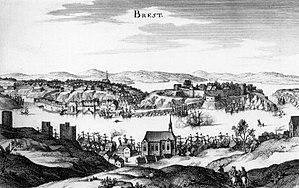
Eau-forte 20,5x30,5 (gravée par Peeters)
L'histoire de la Bretagne commence avec un peuplement dont les traces remontent à la Préhistoire, dès 700 000 ans av. J.-C. La période néolithique, qui commence dans ces régions vers 5000 av. J.-C., y est marquée par le développement d'un mégalithisme important se manifestant dans des sites comme le cairn de Barnenez, le cairn de Gavrinis, la Table des Marchands de Locmariaquer ou les alignements de Carnac. Au cours de sa protohistoire qui commence vers le milieu du IIIᵉ millénaire av. J.-C., le sous-sol riche en étain permet l'essor d'une industrie produisant des objets de bronze, ainsi que de circuits commerciaux d'exportation vers d'autres régions d'Europe. Durant les siècles qui précèdent notre ère, elle est habitée par des peuples gaulois comme les Vénètes ou les Namnètes, avant que ces territoires ne soient conquis par Jules César en 57 av. J.-C., puis progressivement romanisés.
La province de Bretagne est une province française intégrée au royaume de France à la suite de l'acte d'union de la Bretagne à la France en 1532, et dissoute suite à la Révolution française de 1789.
Cette période, qui va du début du XVIIᵉ siècle à 1715 est très importante car c'est pendant ces décennies que la marine française devient une force permanente alors que jusque-là, l'autorité royale se contentait d’armer ponctuellement en guerre des flottes formées de navires civils réquisitionnés. Cette création est l’œuvre de Richelieu. C’est une naissance difficile car les efforts ne sont pas réguliers. Cette jeune marine décline après la mort du cardinal avant de renaitre sous Louis XIV grâce à la volonté du principal ministre au début du règne : Colbert. Pour faire vivre ses escadres, l’autorité royale développe un véritable outil industriel qui va du chantier naval militaire aux fonderies de canons et d’ancres, aux manufactures de voiles, corderies et autres agrès, sans parler de la mise à contribution de presque toutes les forêts du royaume pour fournir le bois de construction. Une administration de marine se met en place pour gérer les arsenaux, veiller au ravitaillement, enregistrer les matelots, alors que des écoles sont créées pour former les officiers.